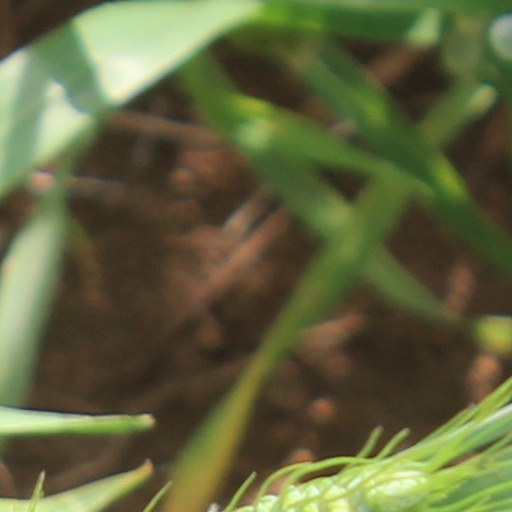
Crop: wheat